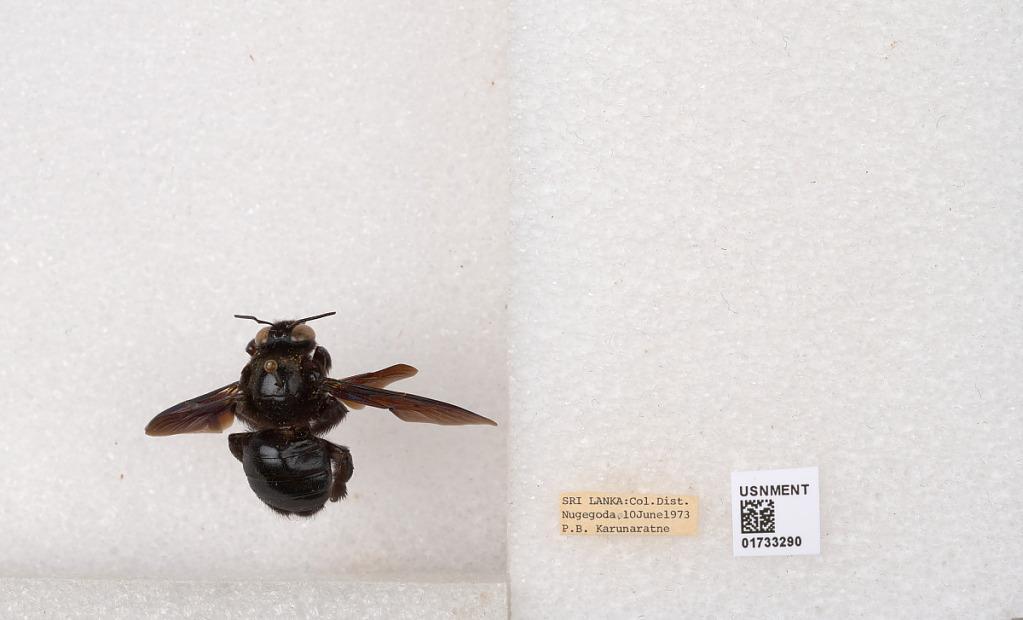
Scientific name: Xylocopa (Ctenoxylocopa) fenestrata (Fabricius)
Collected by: P. Karunaratne
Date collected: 1973-6-10
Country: Sri Lanka
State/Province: Western Province
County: Colombo District
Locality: Nugegoda